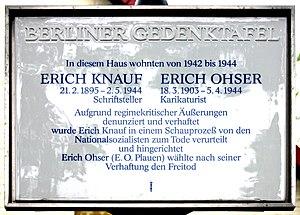
Erich Ohser dit e.o.plauen, né le 18 mars 1903 et mort dans la nuit du 5 au 6 avril 1944 à Berlin, est un dessinateur allemand, auteur notamment de la bande dessinée Vater und Sohn.